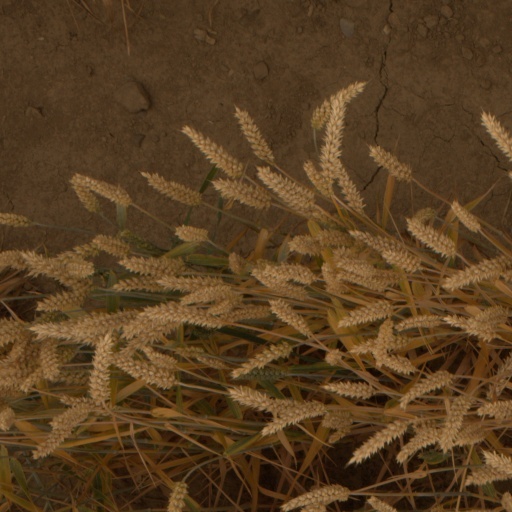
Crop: wheat